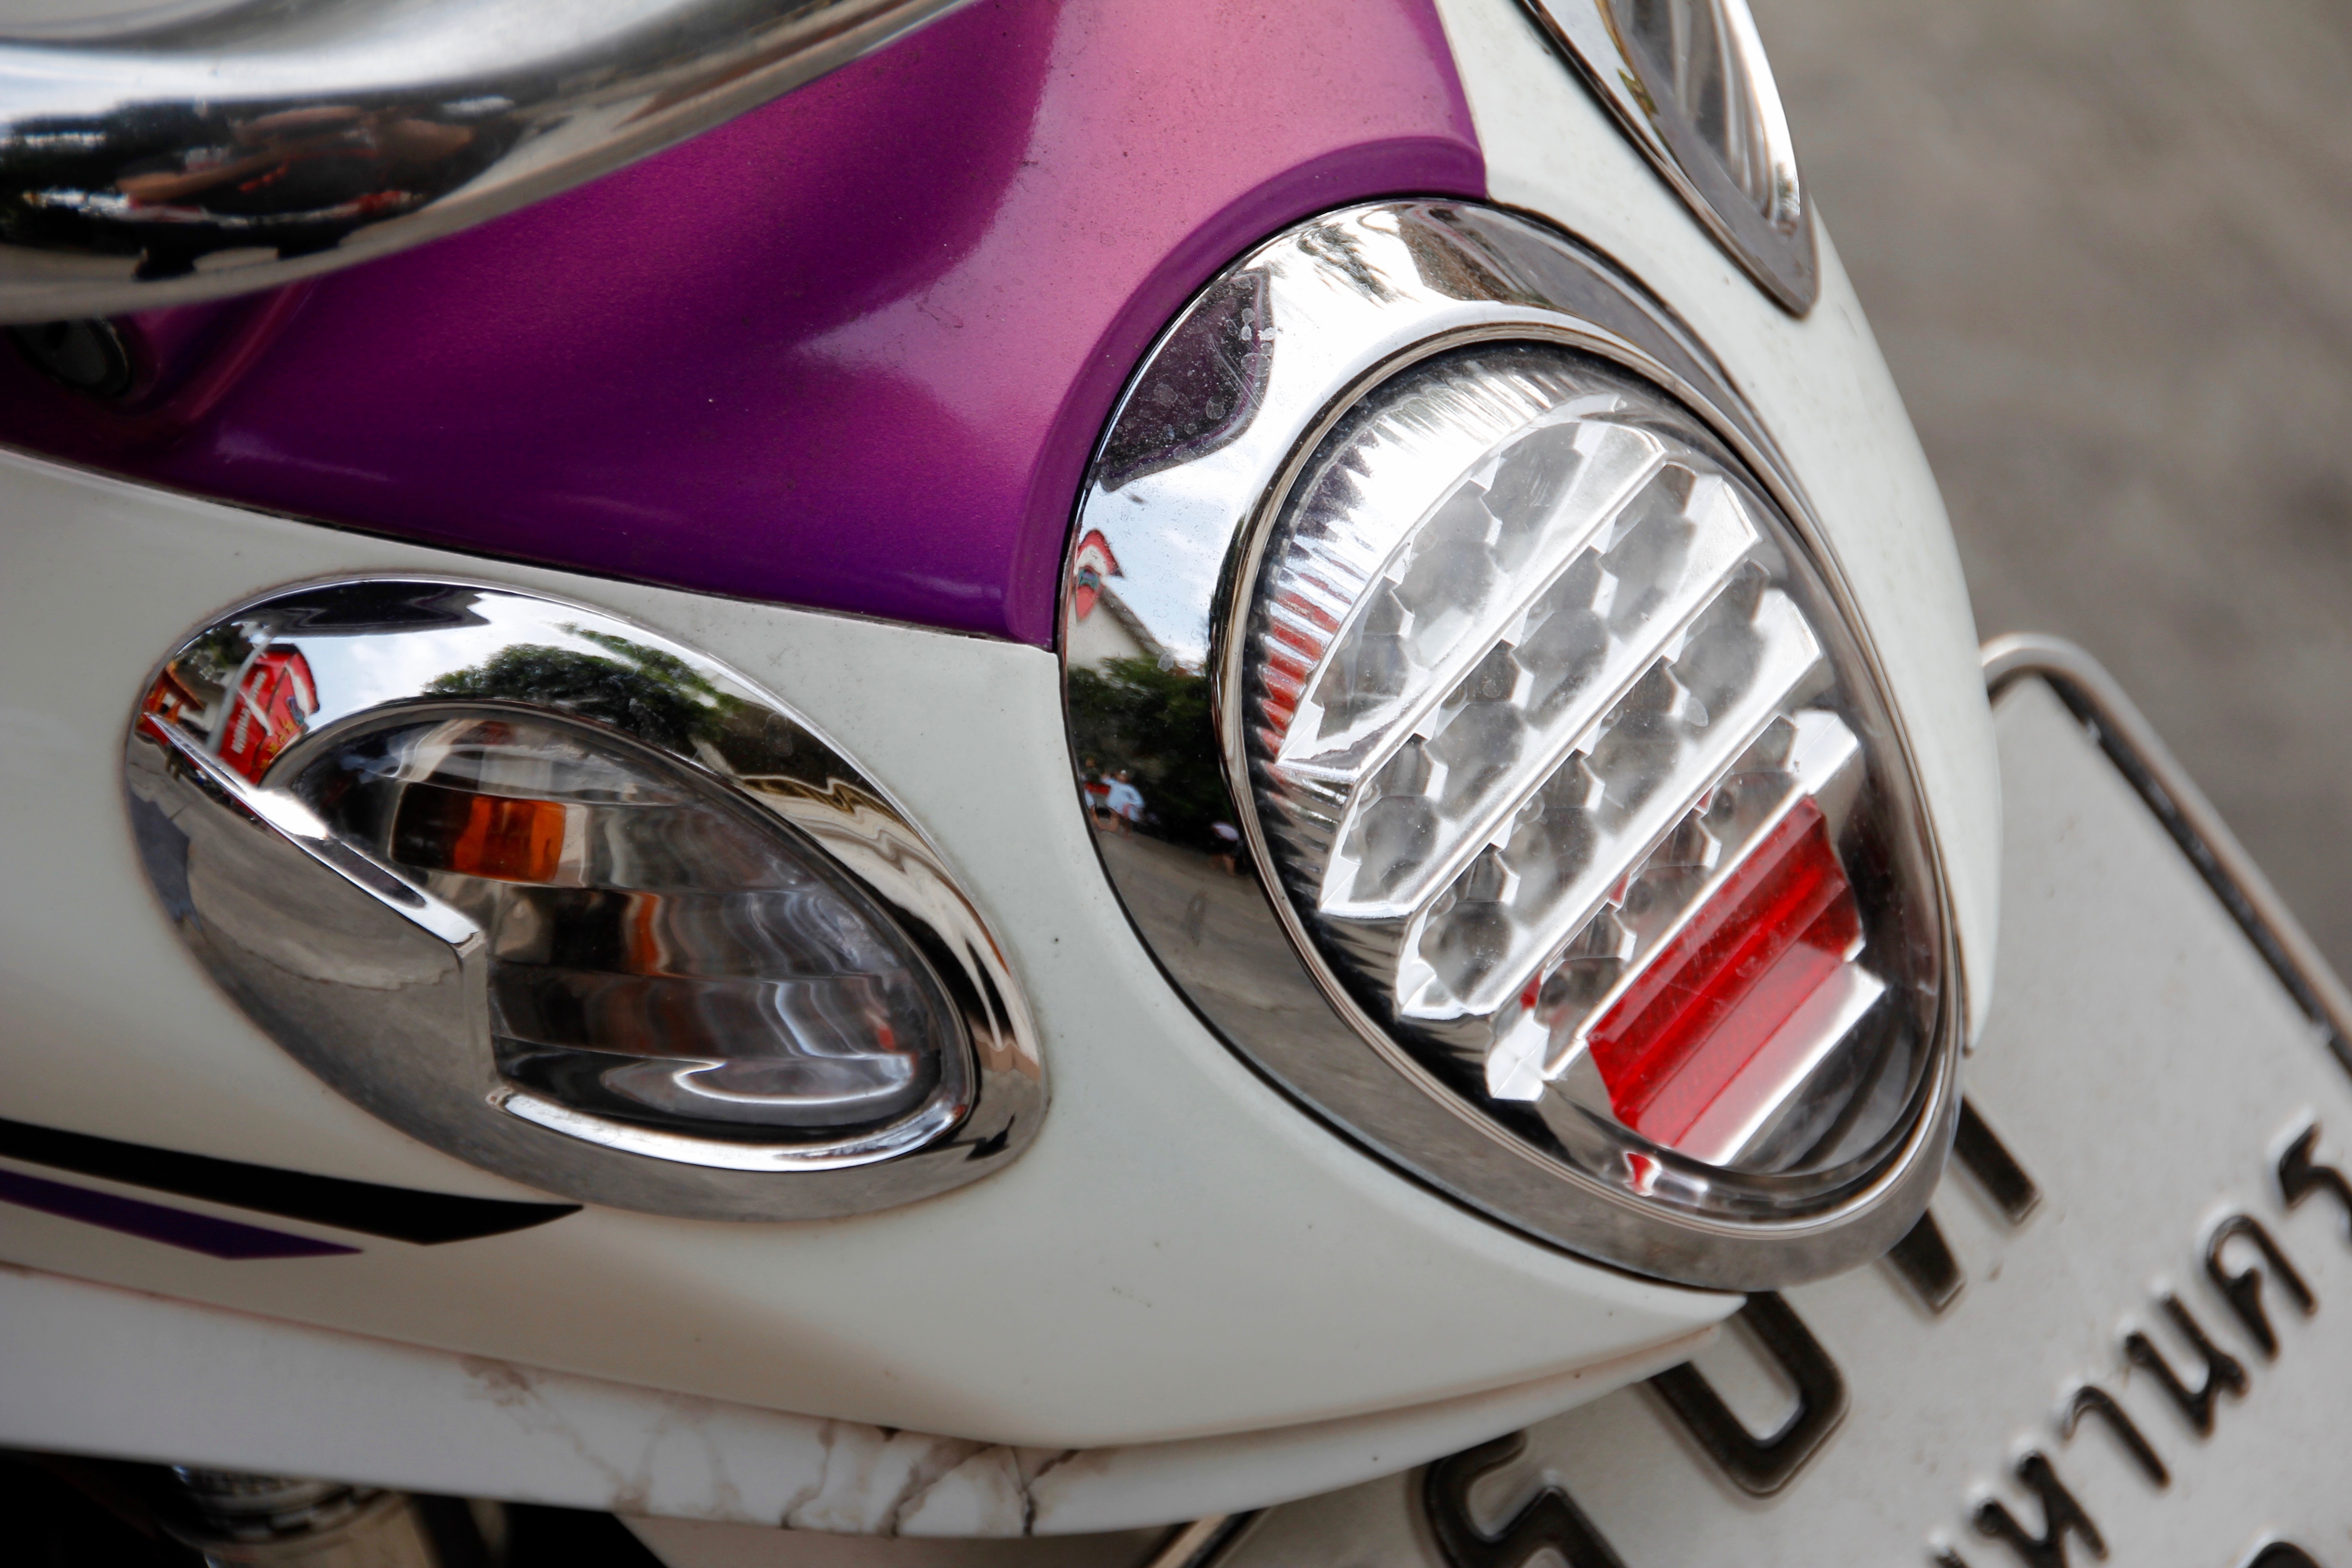
light, car, wheel, retro, vehicle, motorcycle, motor scooter, moped, headlamp, piaggio, vespa, honda, roller, cult, flitzer, land vehicle, automobile make, automotive exterior, automotive design